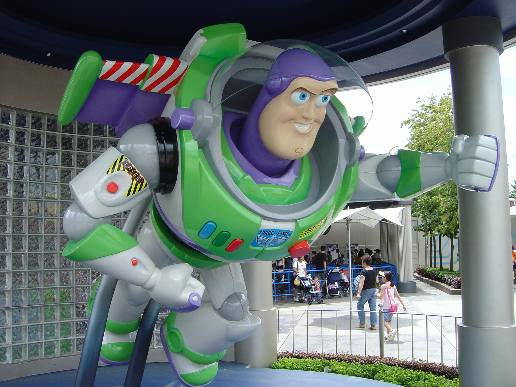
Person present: Yes